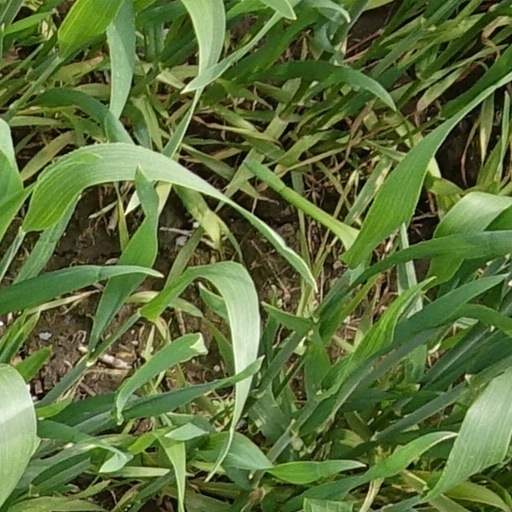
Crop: wheat